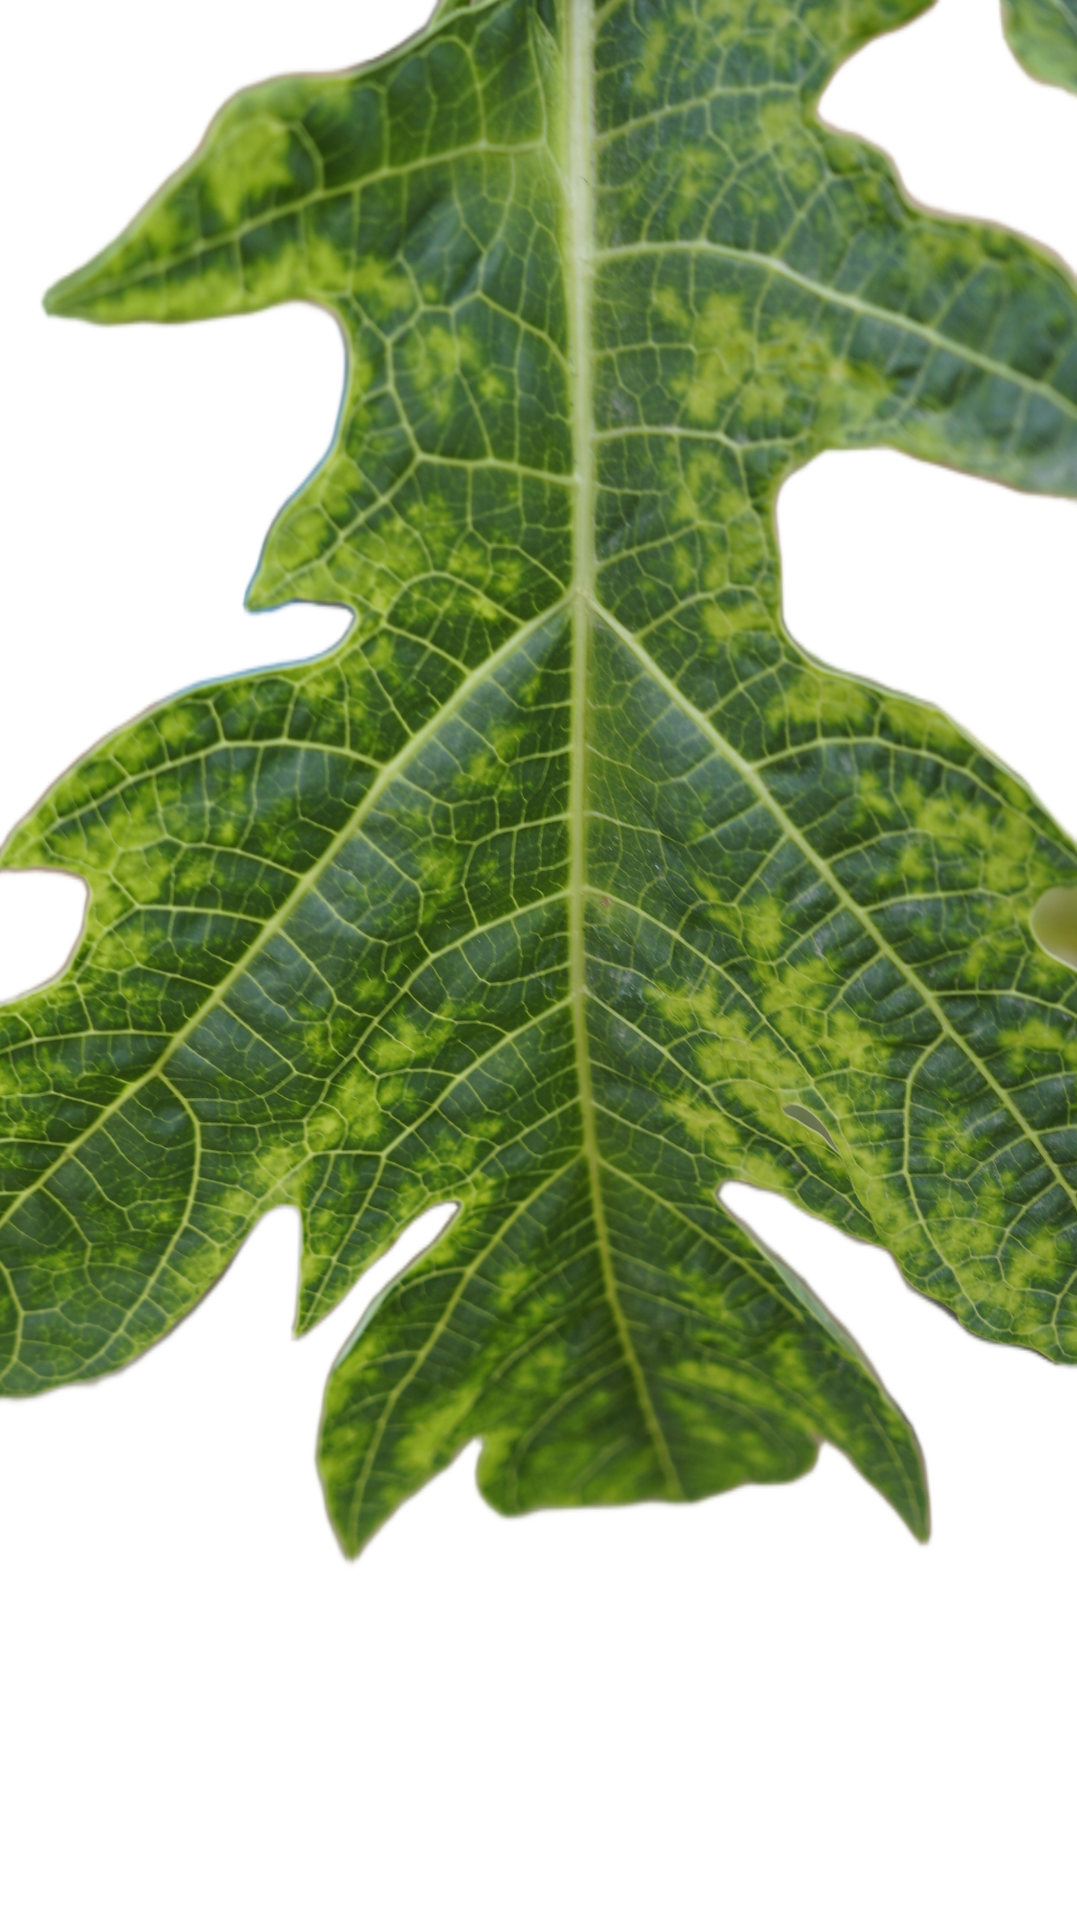
Crop: Papaya
Label: Curled_Yellow_Spot